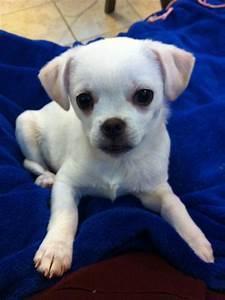
dog